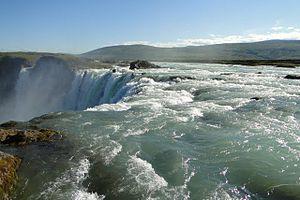
Goðafoss est une des chutes les plus célèbres d'Islande. Elle est localisée dans la région de Mývatn, sur le fleuve Skjálfandafljót et fait 12 mètres de hauteur sur 30 mètres de largeur.